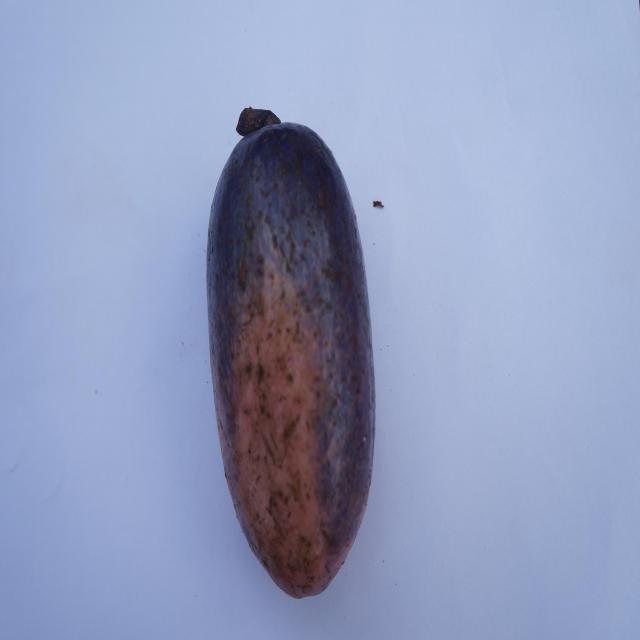
Plum grade: spotted